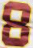
Number: 8